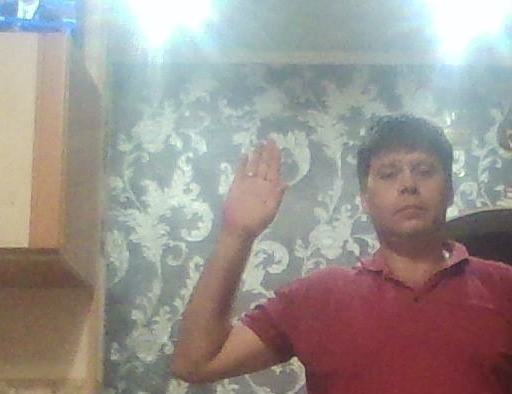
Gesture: stop